Tomás Cipriano de Mosquera

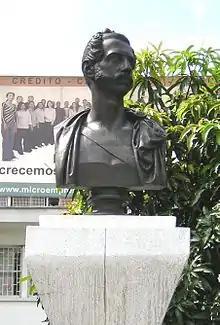
Bust of Tomas Cipriano de Mosquera, in Medellín, Colombia

Already by 1814 he was involved in the independence movement and he was under command of General Simón Bolívar. By 1824 he had already been promoted to Lieutenant Colonel, and in that year he battled the royalist Spanish Army under the command of Lieutenant Colonel Agustín Agualongo, during the Pasto Campaign in Barbacoas, (Nariño). It was in this battle that he received the shot that broke his lower jaw and impaired his speech, and that made him the object of the infamous nickname of "Mascachochas." His prowess in battle was awarded by a promotion to colonel, and he became governor of a number of provinces in the southwest of the country (Buenaventura, Guayaquil, Cauca), at the same time raising among the ranks, and being promoted to general in 1829.